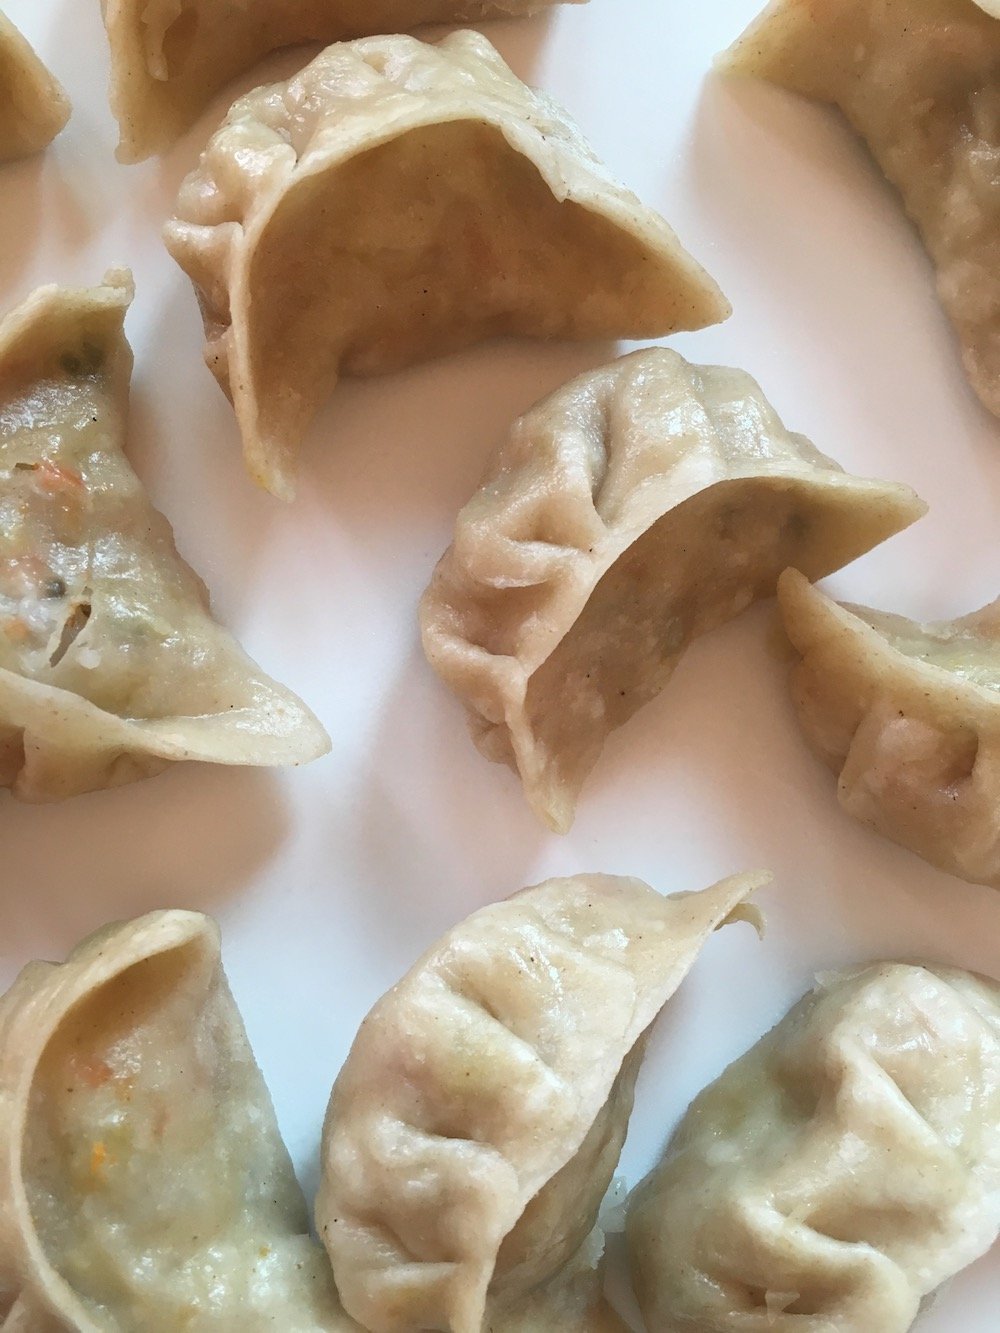
Dish: momos